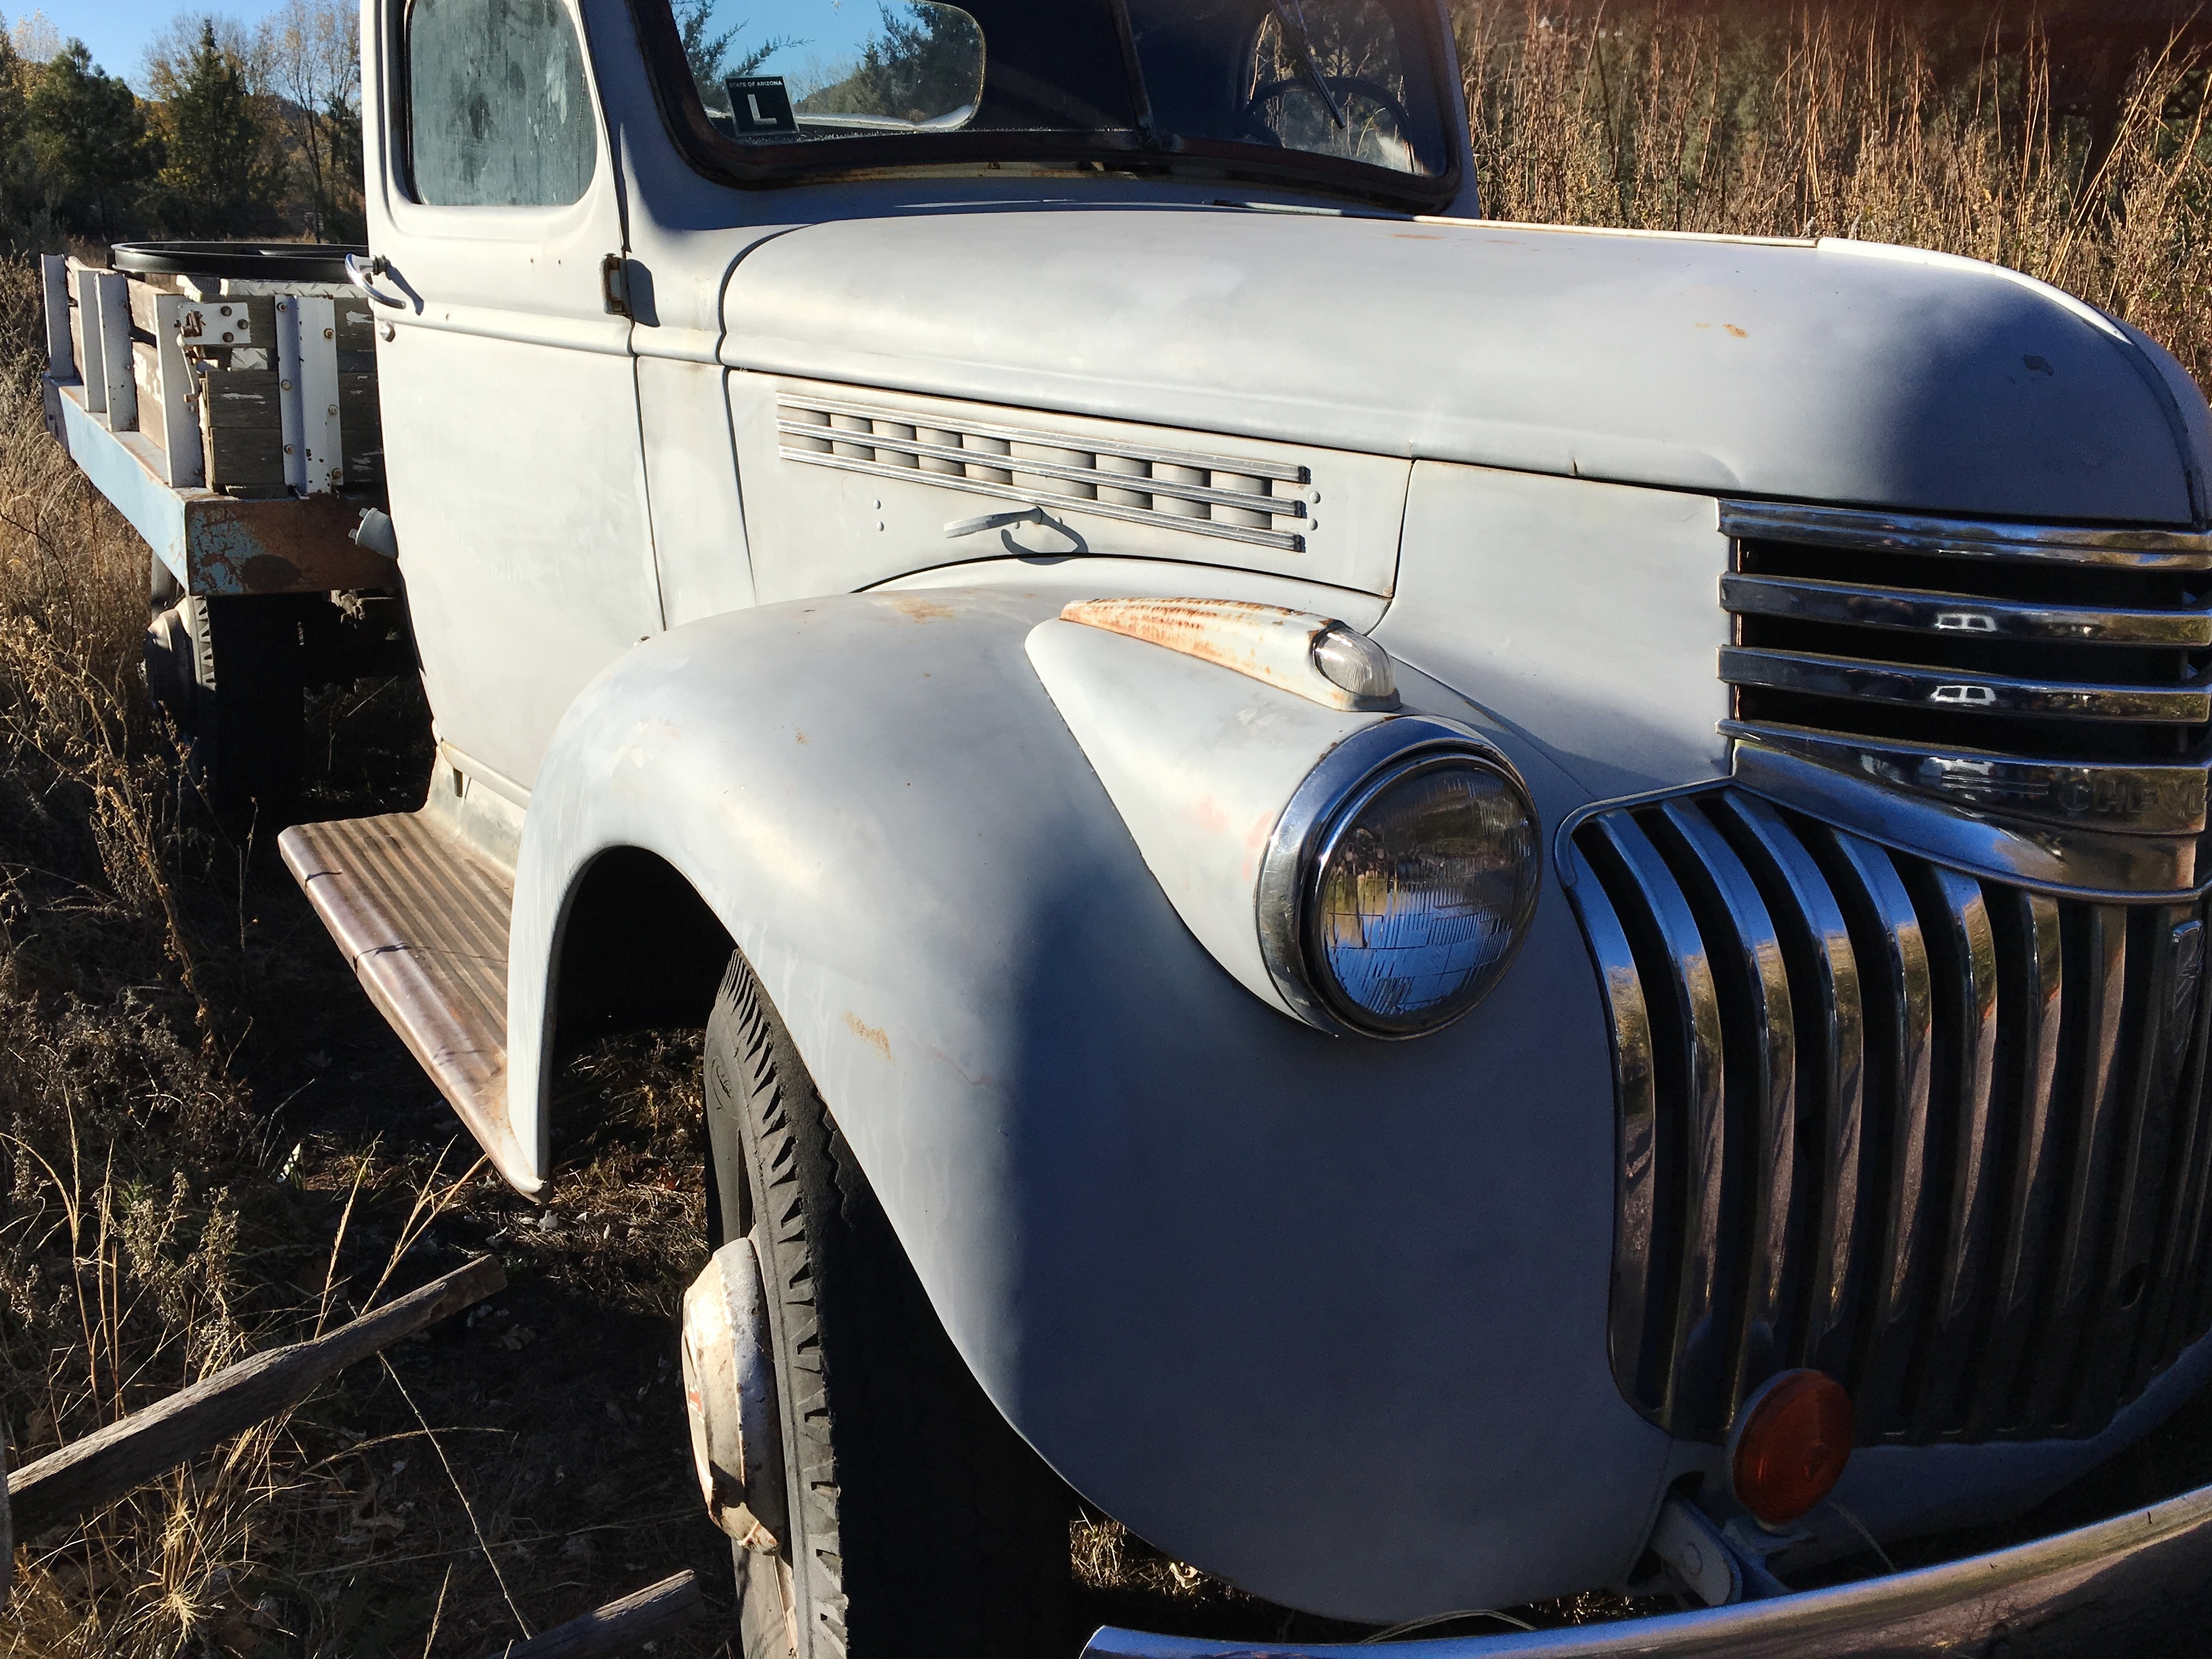
car, truck, vehicle, motor vehicle, vintage car, classic, antique car, pickup truck, hot rod, land vehicle, automobile make, automotive exterior, compact car